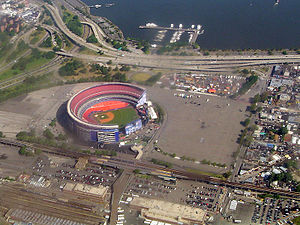
Shea Stadium
Shea Stadium set fra luften
William A. Shea Municipal Stadium, normalt forkortet til Shea Stadium, var et baseballstadion i New York. Stadionet var hjemsted for New York Mets hold i Major League Baseball og lå i bydelen Flushing i Queens på Long Island. Den første kamp blev spillet i 1964 på stadionet med plads til 55.601 tilskuere. Fra 1964 til 1983 havde det amerikanske fodboldhold New York Jets også hjemmebane på stadionet. Shea Stadium blev i 2009 afløst af Citi Field, der er bygget ved siden af, og området, hvor Shea Stadion lå, er blev lavet til parkeringsanlæg.